John Englander

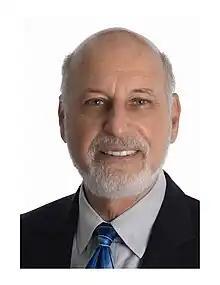
John Englander

John Englander is an American author, oceanographer, and widely-recognized expert on rising sea level and climate change . From 1972-97 he operated a large pioneering scuba diving operation, based in Grand Bahama, "UNEXSO." In 1997 he became CEO of the Cousteau Society, personally hired by the legendary Jacques Cousteau.